Bora Diya Pokuna

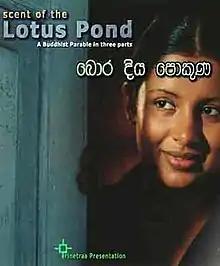

Bora Diya Pokuna is a 2015 Sri Lankan Sinhala adult drama film directed by Sathyajith Maitipe and produced by Sunil Dharmasiri. It stars Kaushalya Fernando and Dilani Abeywardana in lead roles along with Priyanka Samaraweera and Duminda de Silva. Music composed by Pradeep Ratnayaka. It is the 1222nd Sri Lankan film in the Sinhala cinema.